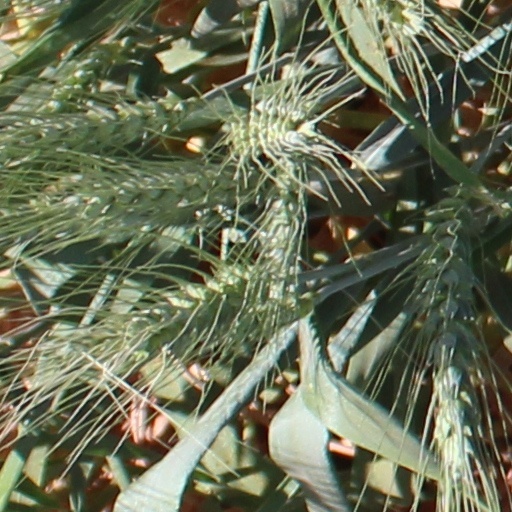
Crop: wheat